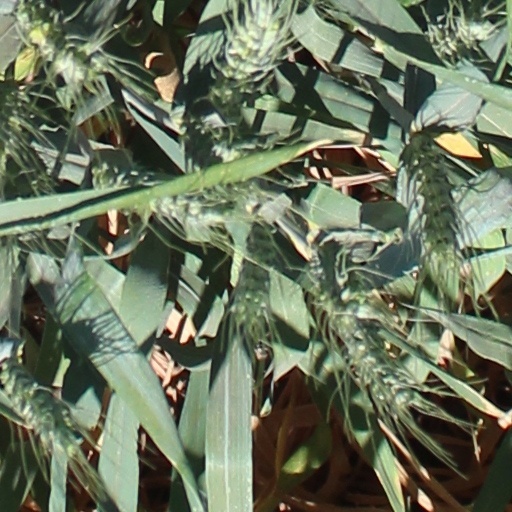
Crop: wheat